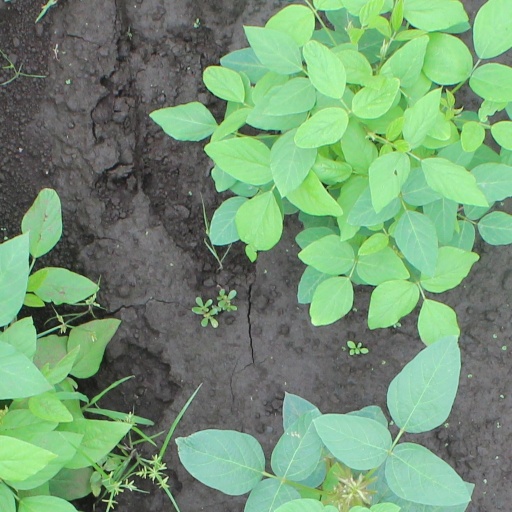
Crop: soybean